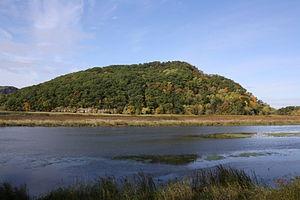
Le parc d’État Perrot est une réserve naturelle située dans l’État du Wisconsin, aux États-Unis. Il se trouve au confluent du Mississippi et du Trempealeau. Il a été baptisé en l’honneur de l’explorateur français Nicolas Perrot, l'un des premiers européens arrivé dans la haute vallée du Mississippi, au XVIIᵉ siècle.
Trempealeau est une rivière du sud du Wisconsin, affluent rive gauche Mississippi. Elle a environ 131 km de long et prend ses sources au centre et au nord du comté de trempealeau. Elle s'écoule en direction du sud et rejoint le fleuve Mississippi juste en amont de la ville de Trempealeau.